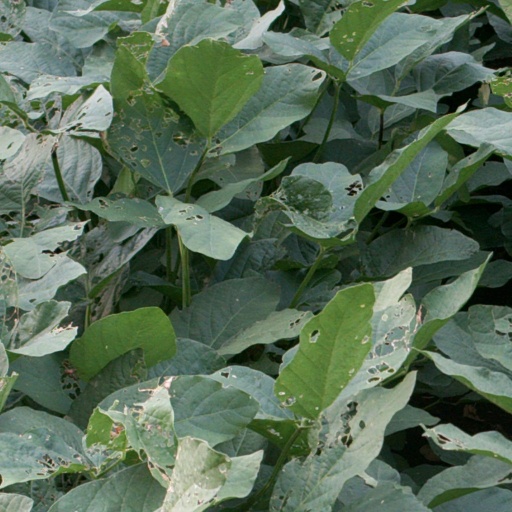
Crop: soybean